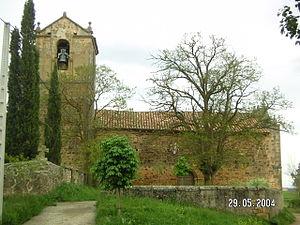
Arancón est une localité et une municipalité de la communauté autonome de Castille-et-León.